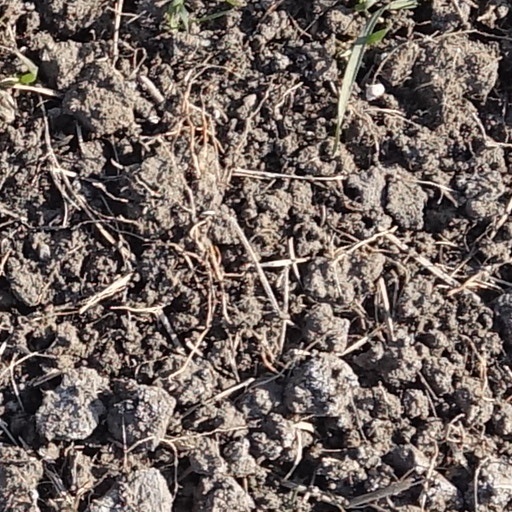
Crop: wheat